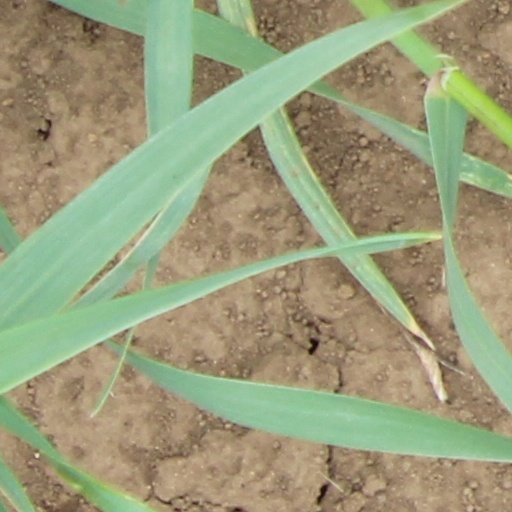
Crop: wheat